Steven Lampier

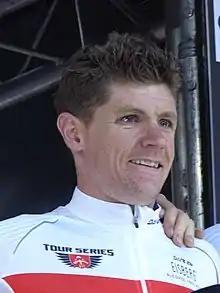
Lampier during the 2017 Tour Series.

Steven James "Steve" Lampier (born 2 March 1984) is a British former road racing cyclist, who currently manages UCI Continental team . He previously rode for in 2020, in 2016 and 2017, in 2015 and in 2013 and 2014.